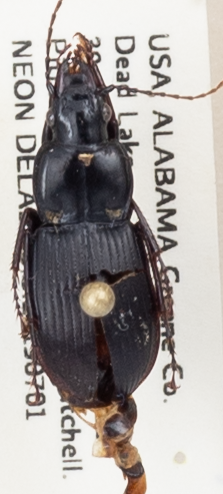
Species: Cyclotrachelus convivus
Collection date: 2019-07-01
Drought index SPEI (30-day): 1.01
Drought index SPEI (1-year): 1.13
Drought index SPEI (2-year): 0.86